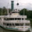
Label: ship